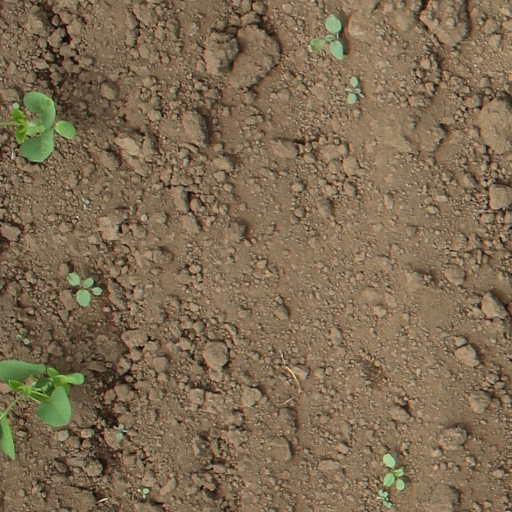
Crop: soybean